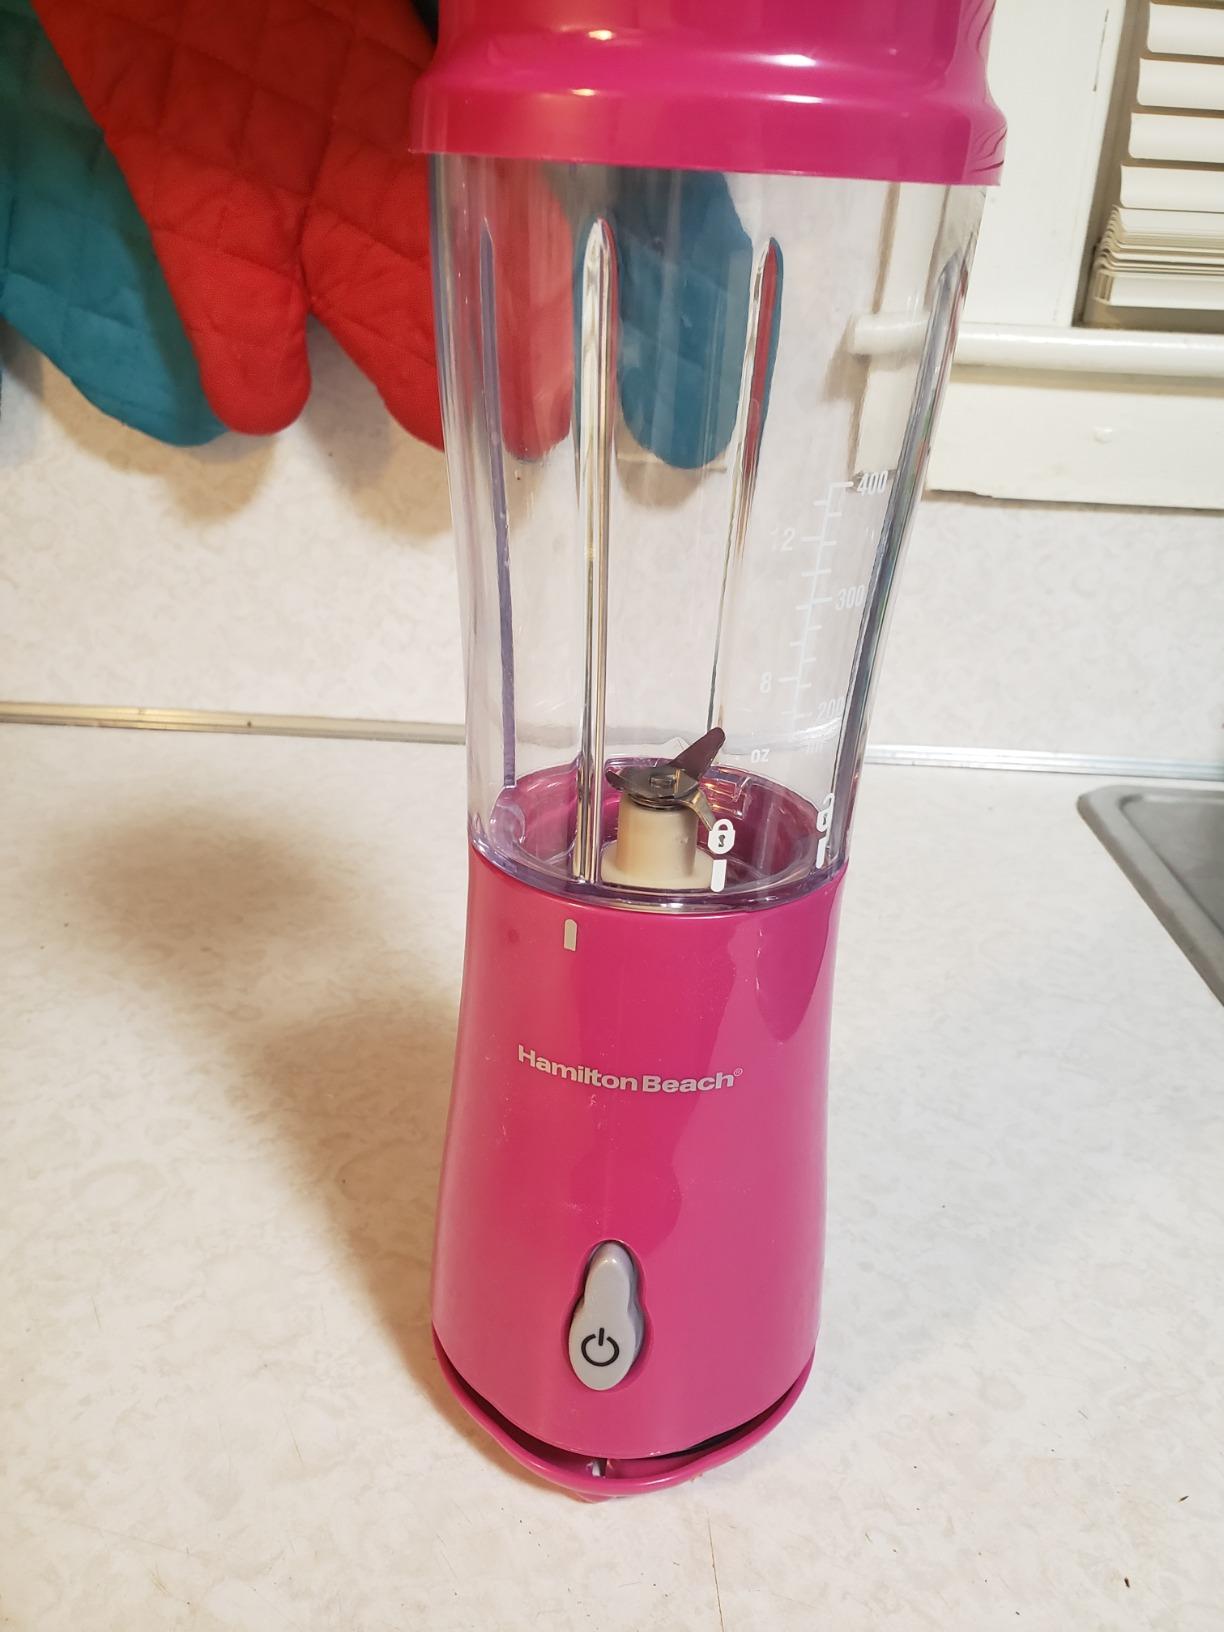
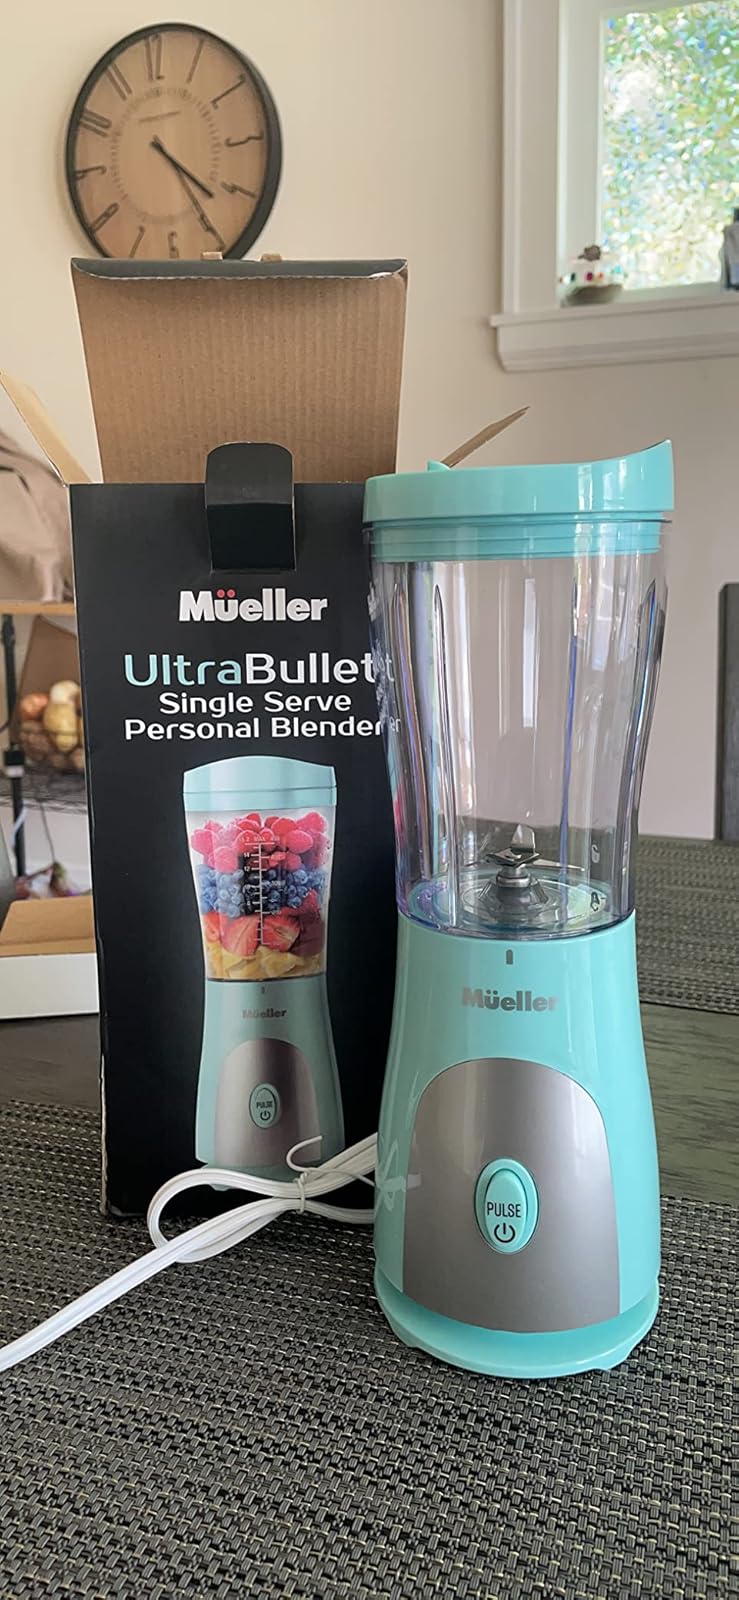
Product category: items_blender
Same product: no